James Gillick

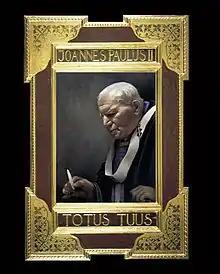
'His Holiness Pope John Paul II', 2005

Gillick also completed various church restorations. This included the churches of St Gregory and St Augustine in Summertown, Oxford. This work included new reredos . Panels were painted featuring the patron saints St Augustine, St Gregory and the Virgin and child, plus a further ten panels in a type of iconostasis.